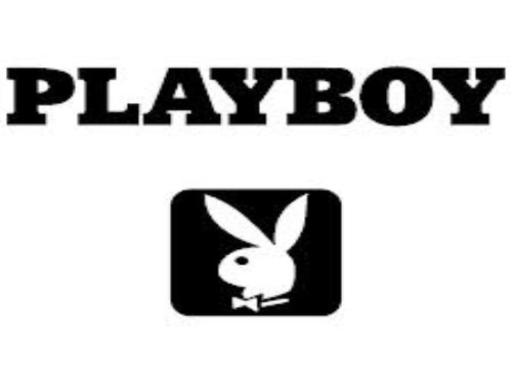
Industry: Clothes